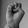
ASL letter: E